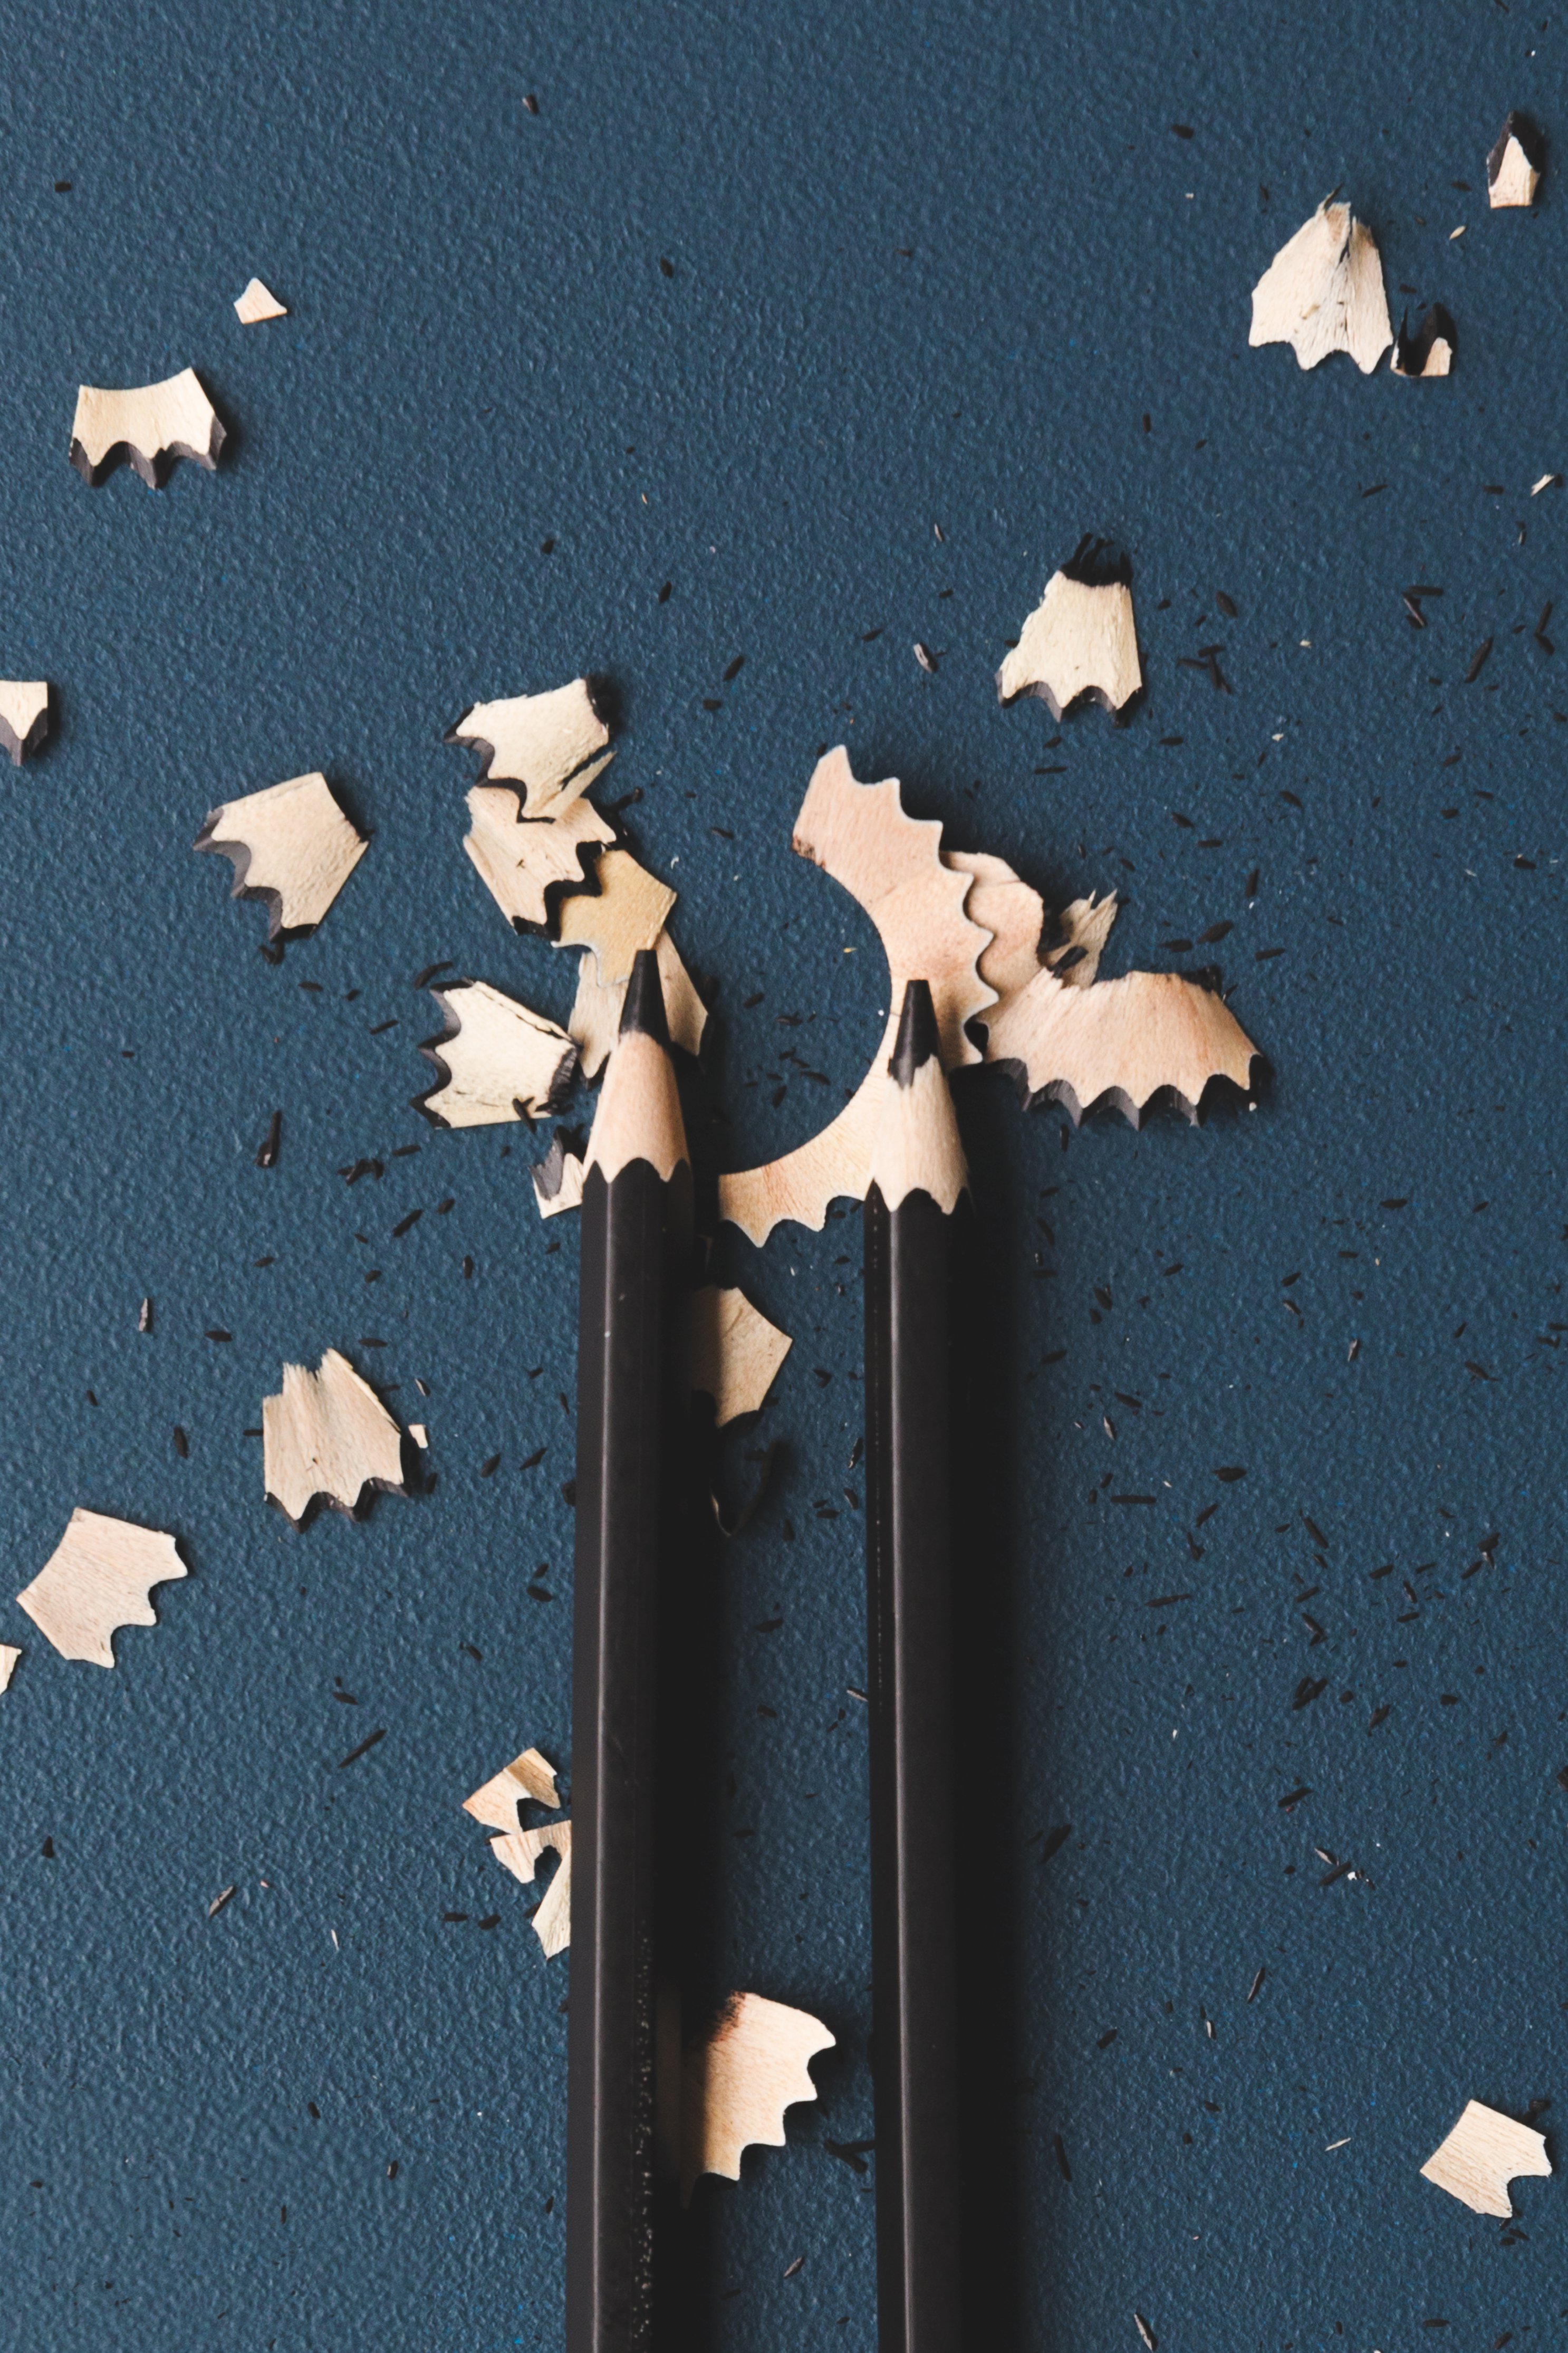
blue, leaf, design, sky, tree, pattern, illustration, art